Midsummer Madness (2007 film)

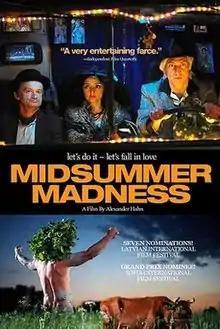

Midsummer Madness is a 2007 romantic comedy-drama film directed by Alexander Hahn and written by Joe W. Wrist. It is about six different stories all taking place in Latvia during the Latvian national festivities of Jāņi. One of the stories shows a French woman (played by Maria de Medeiros) who brings the ashes of her late husband to Latvia, believing it to be the same country as Lithuania as she wants to spread her husband's ashes near the Hill of Crosses, which is in Lithuania. She eventually gets to the hill of crosses and this shows the only part of the film outside of Latvia.